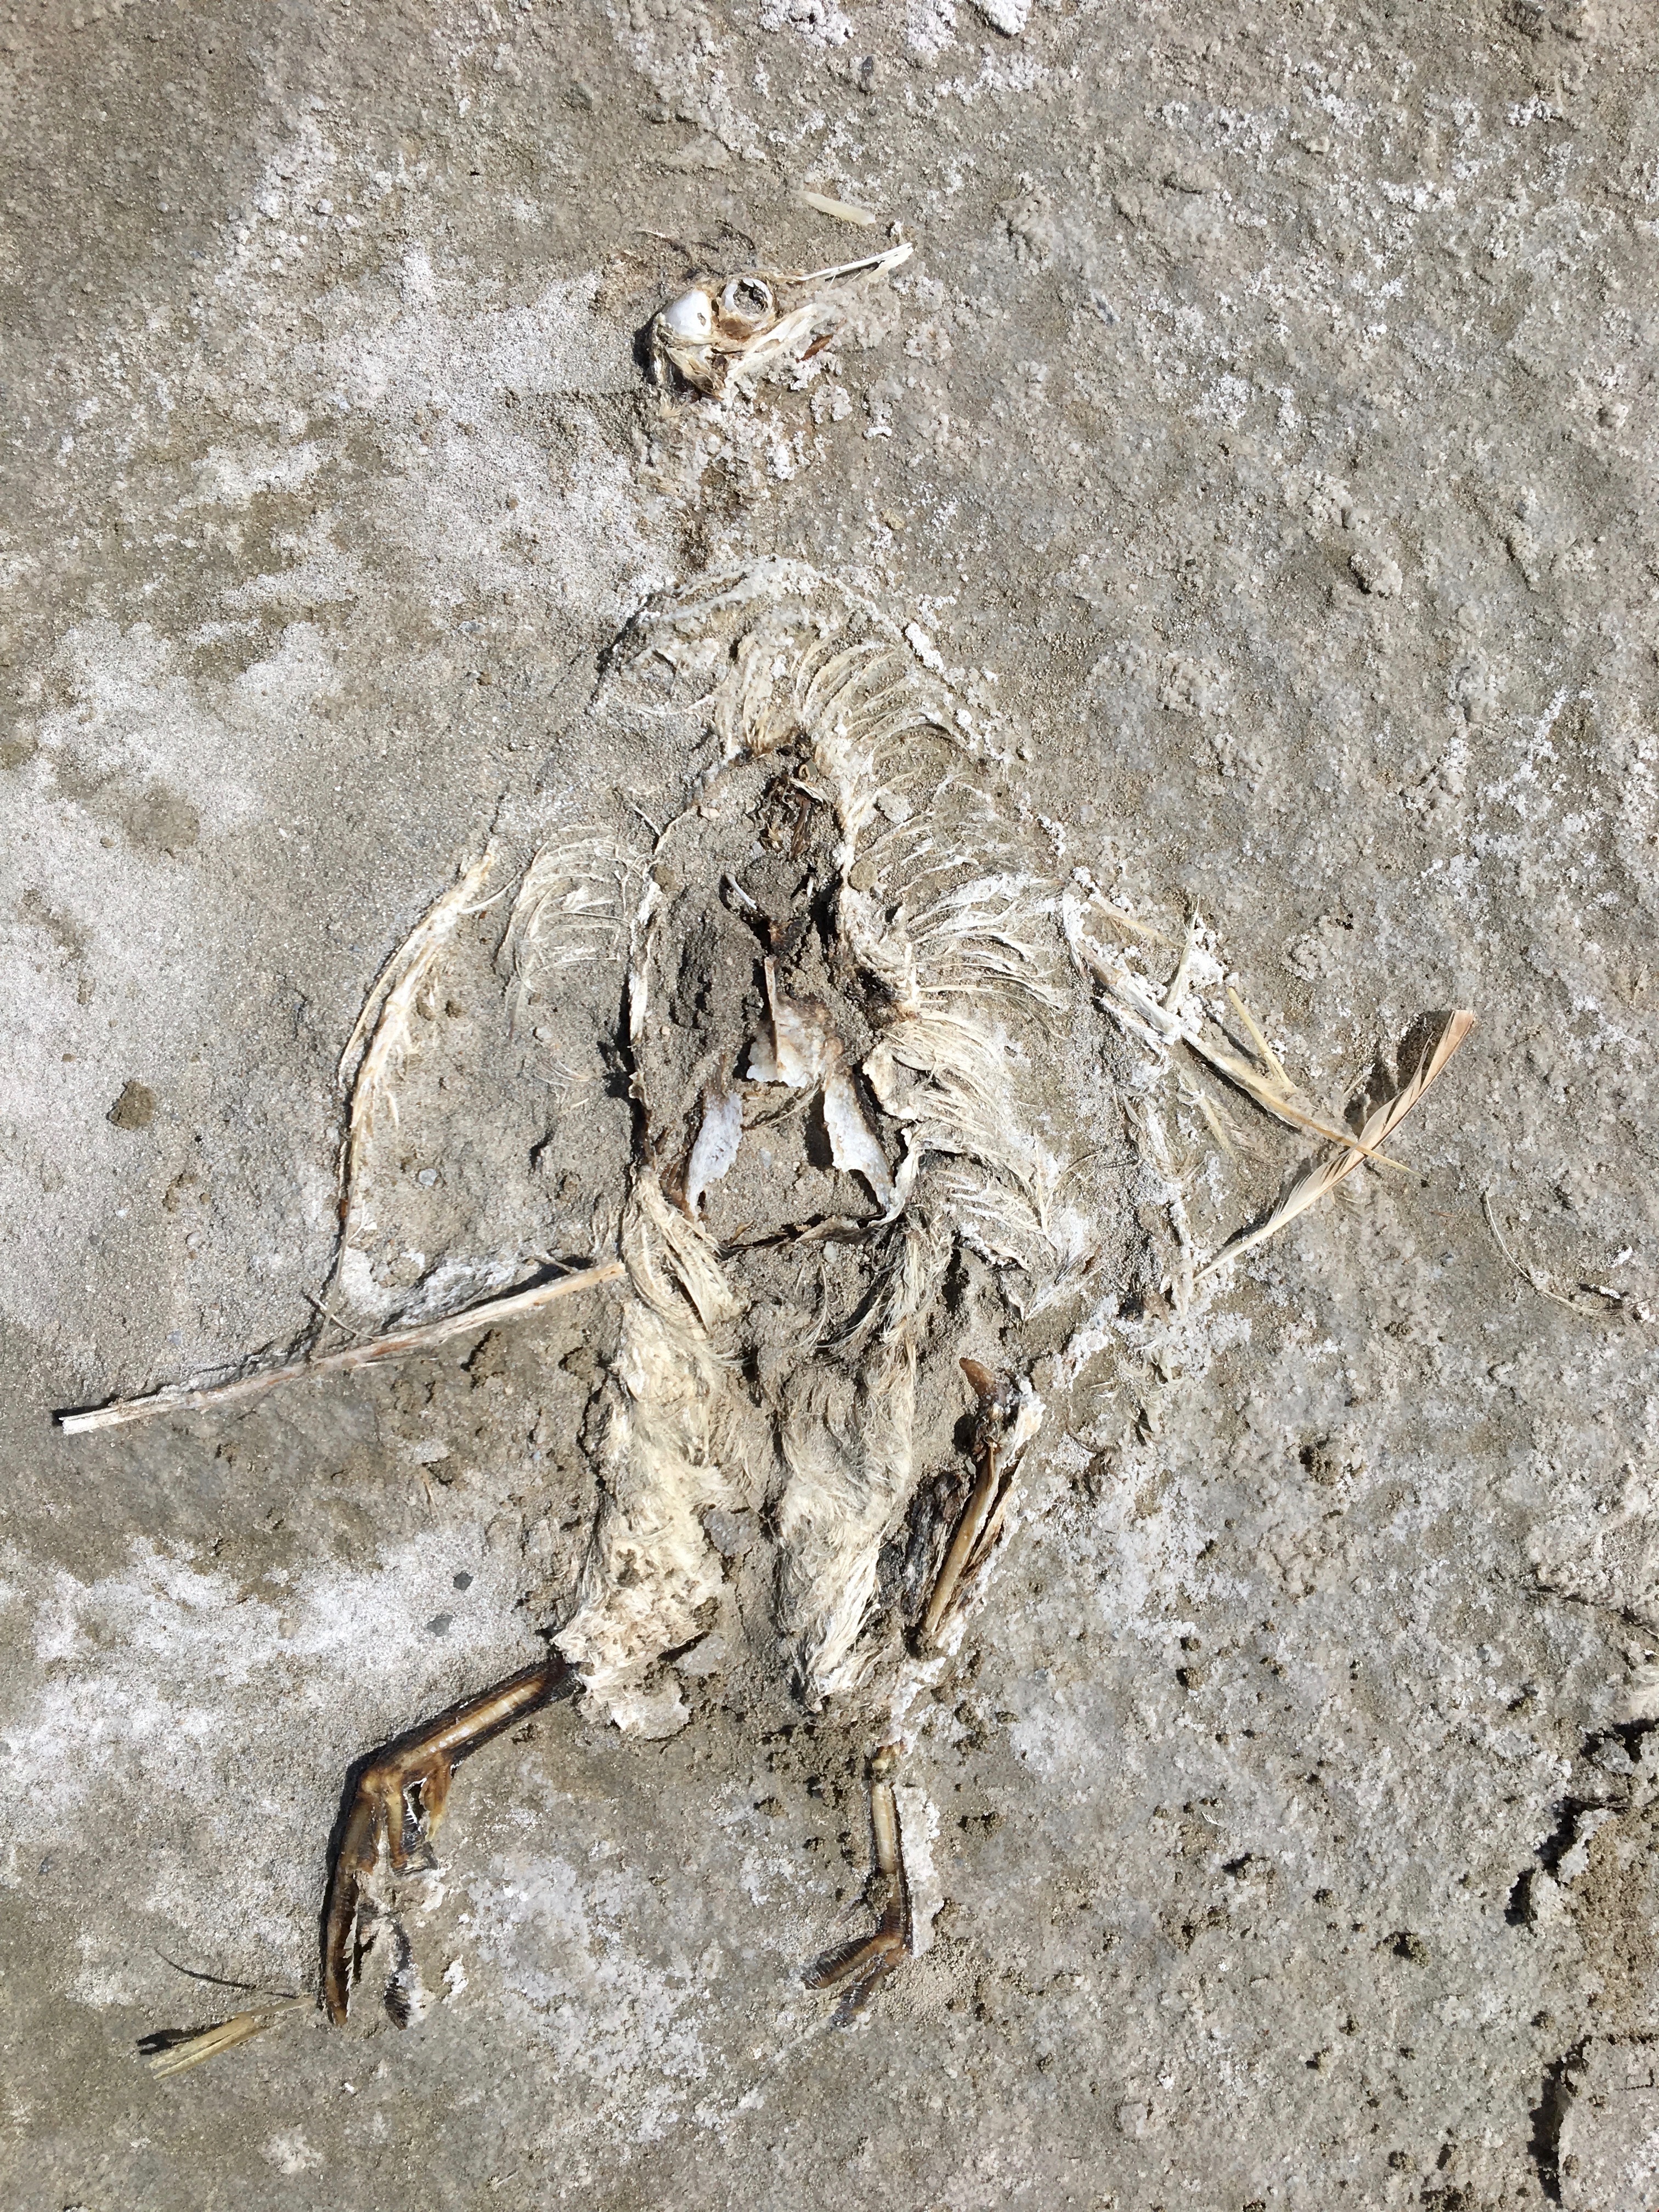
nature, sand, wing, wood, white, animal, dry, wildlife, wild, food, brown, death, meat, feather, avian, material, poultry, sculpture, raw, bones, body, vulture, scavenger, prey, carcass, dead bird